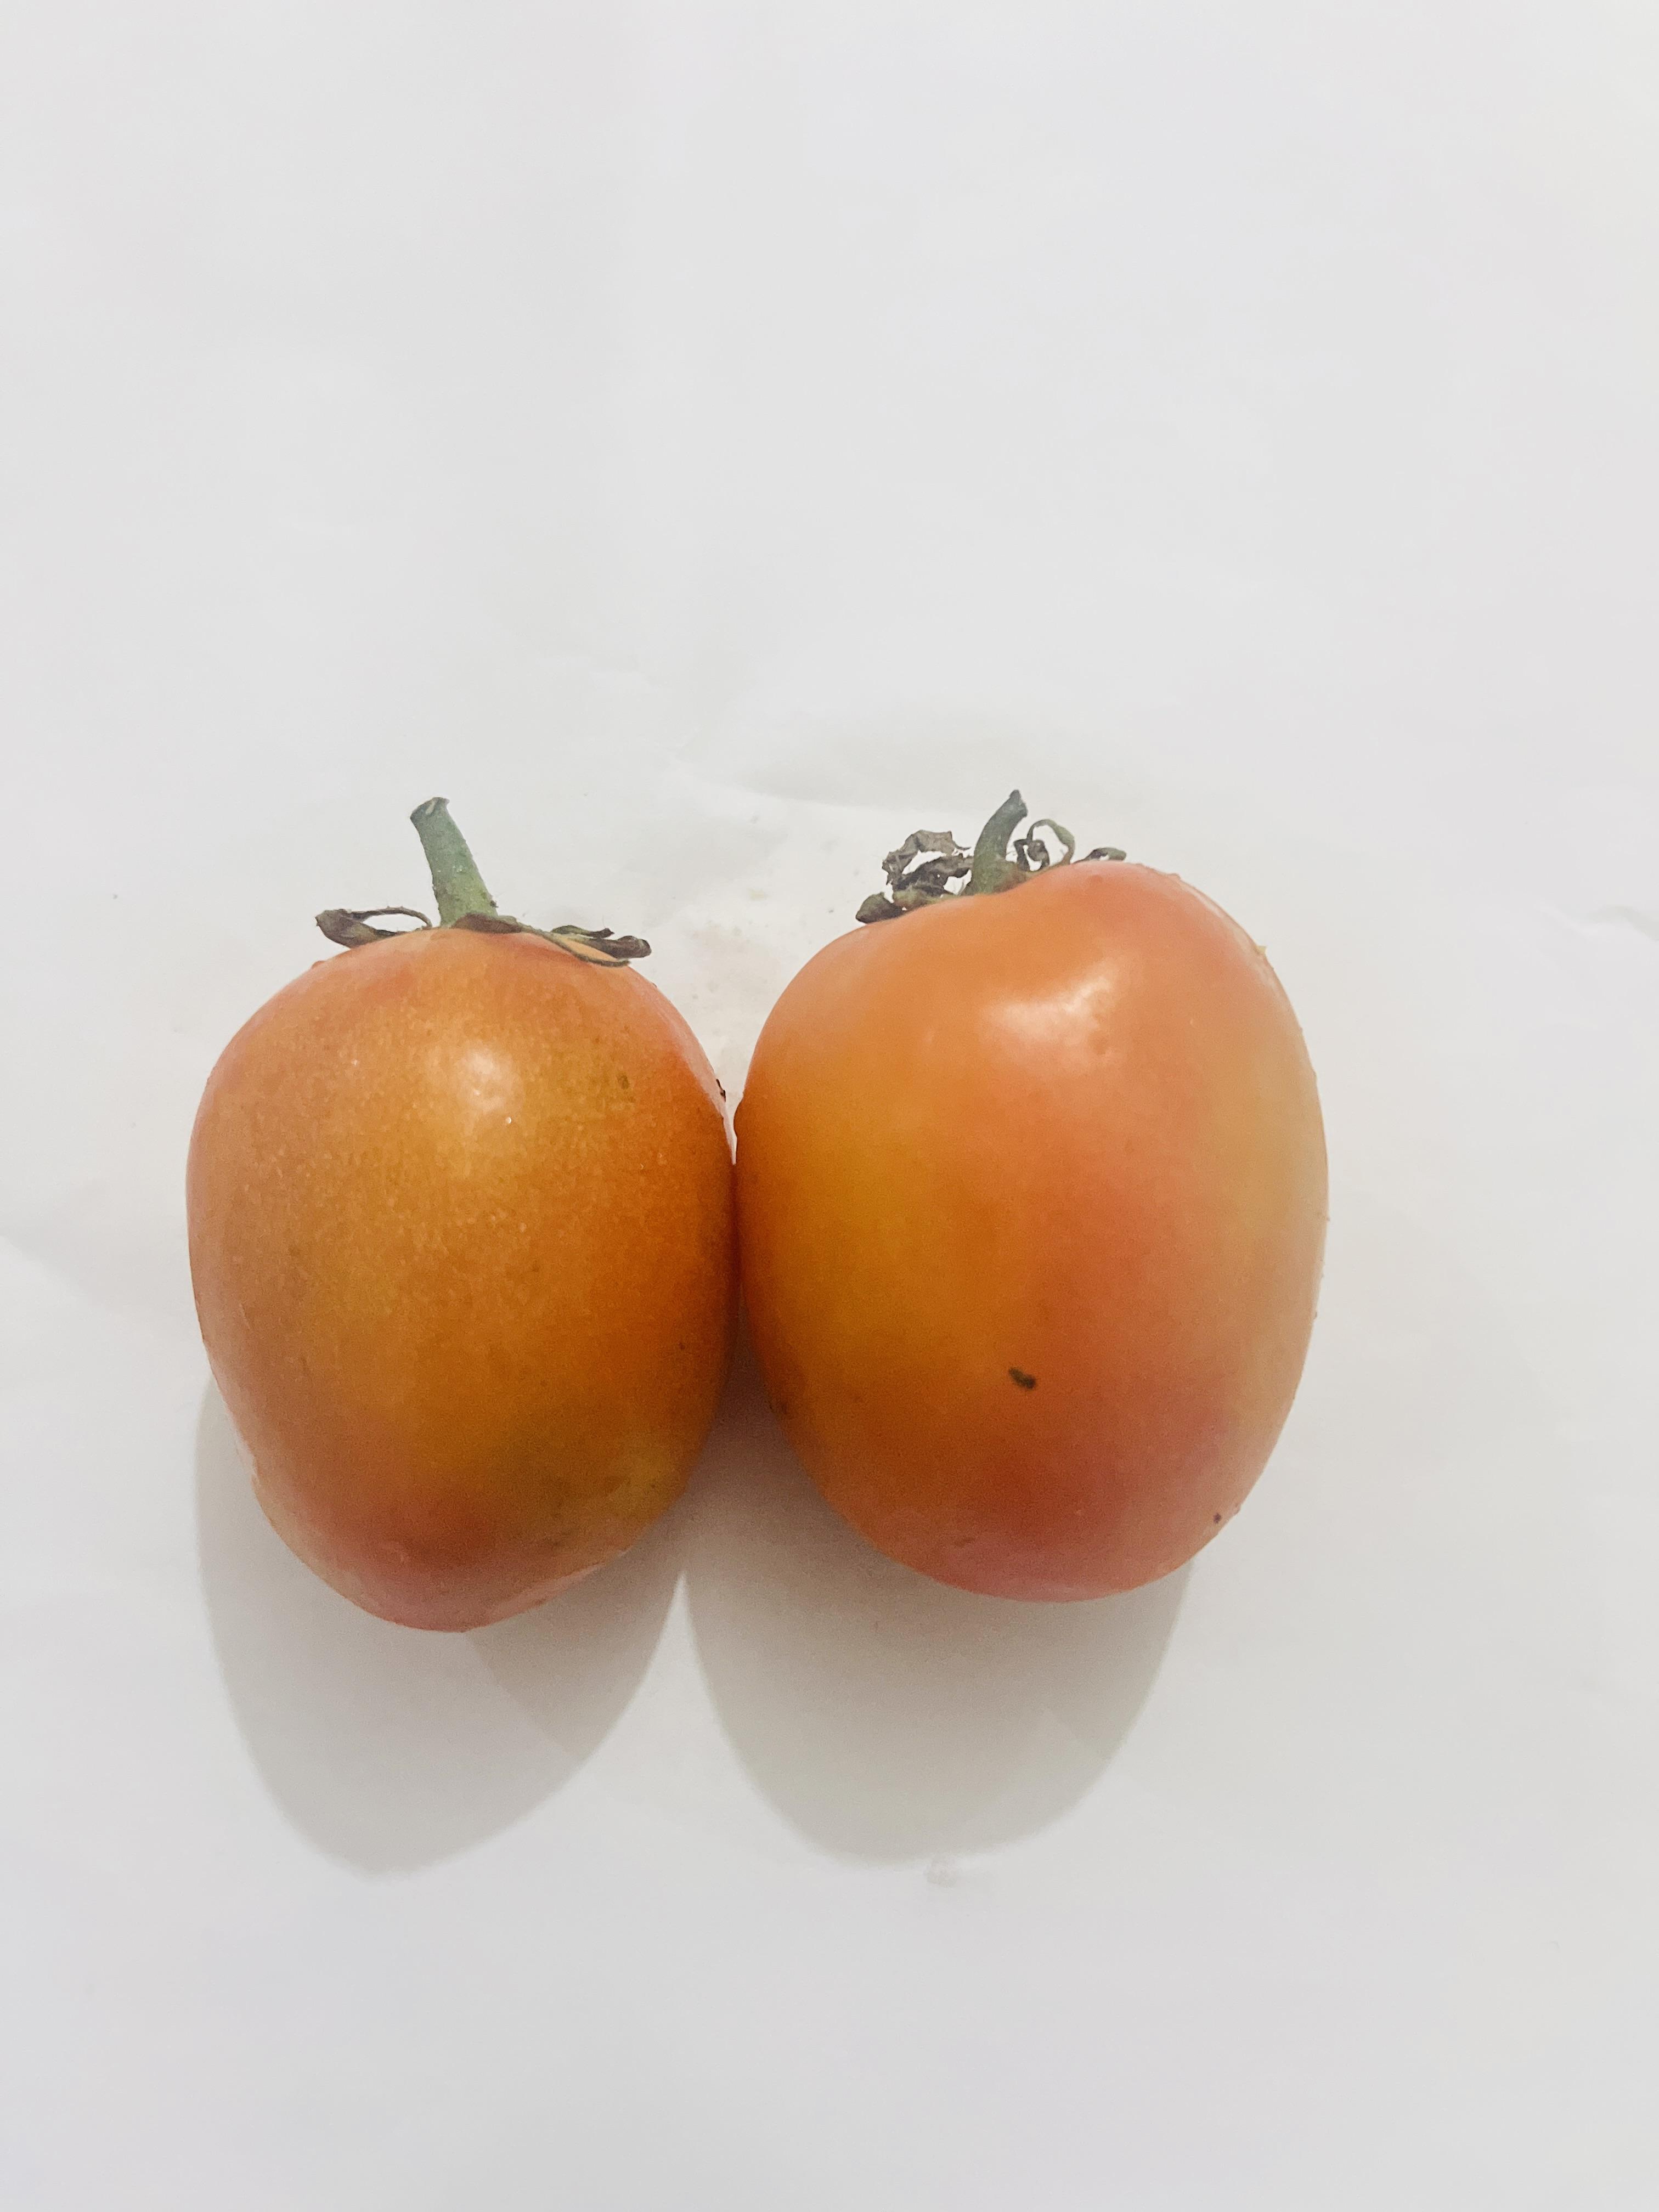
Label: Tomato